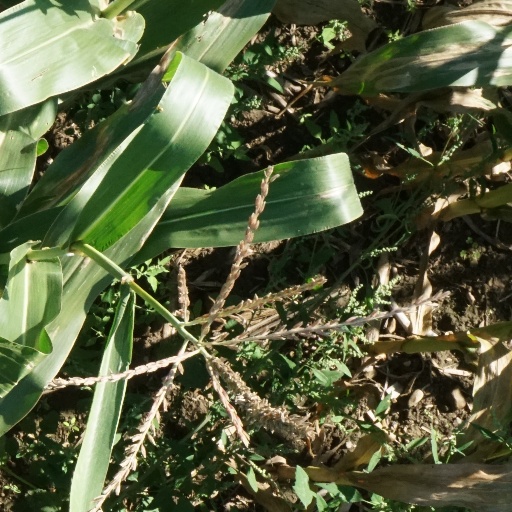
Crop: maize; corn